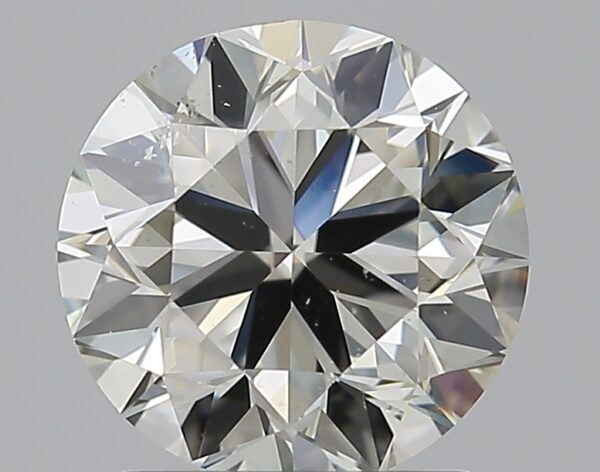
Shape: round
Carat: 1.5
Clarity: SI1
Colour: L
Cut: VG
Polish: EX
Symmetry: VG
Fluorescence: F
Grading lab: GIA
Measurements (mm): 7.1 x 7.19 x 4.54